Qingtian County

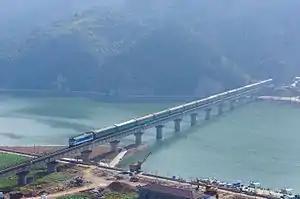
A train passes Lishui Daxi River Bridge.

In the early years of the Republic of China, almost the entire county was devastated by the flood brought by a heavy rainstorm on August 29, 1912. Record says that the flood had affected as many as 16,133 households and destroyed 76,623 buildings, and only 5000 people were left in Hecheng which had at once boasted more than 14,000 residents. Extreme hardship in the aftermath of the floods pushed many to emigrate abroad, which between 1912 and 1914, approximately a thousand people had left the county, and around two thousand Qingtianese were among the 140,000 Chinese Labour Corps that served on the Western Front, following China's entry into the World War I on the side of Entente Powers in 1917.